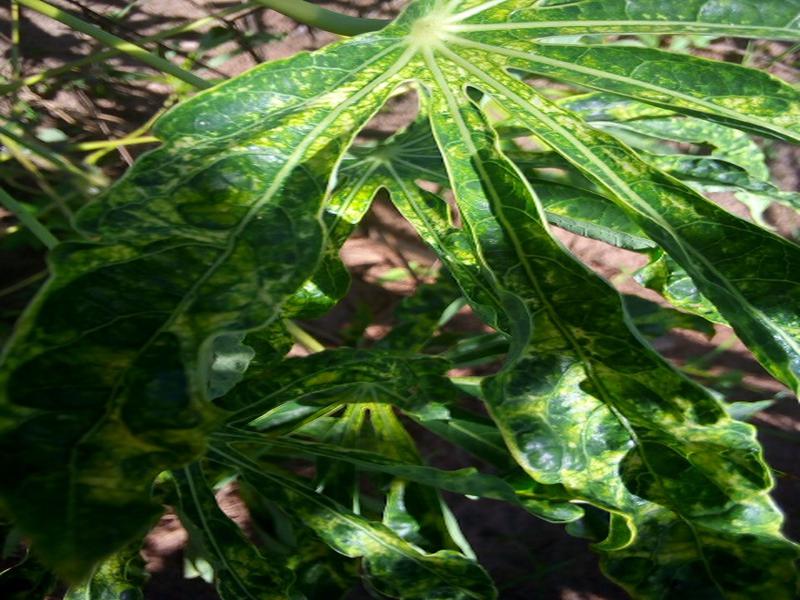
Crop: cassava
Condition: mosaic_disease